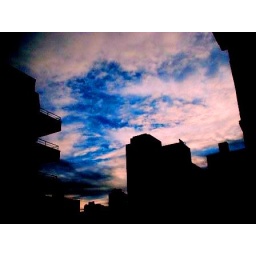
sunday street dusk. in the kitchen baking a frozen pie. on a cold spring evening